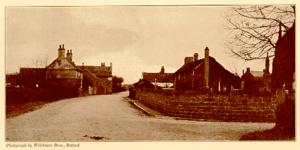
Scrooby est un village du district de Bassetlaw dans le Nottinghamshire, en Angleterre.